Marion Hutton

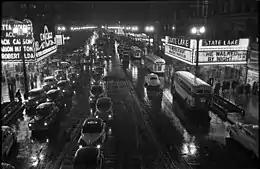
Photo of a Chicago streetscape taken by Stanley Kubrick "Look" magazine, 1949, from State/Lake station

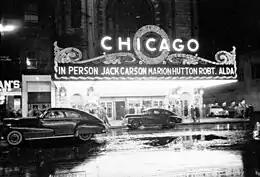
People arriving at the Chicago Theatre for a show starring, in person, Jack Carson, Marion Hutton, and Robert Alda, taken by Stanley Kubrick for "Look" magazine, 1949

Marion Hutton (born Marion Thornburg; March 10, 1919 – January 10, 1987) was an American singer and actress. She is best remembered for her singing with the Glenn Miller Orchestra from 1938 to 1942. She was the sister of actress and singer Betty Hutton.